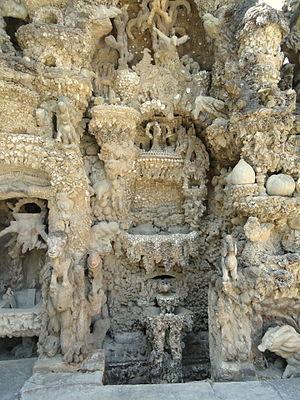
Le Palais idéal est un monument construit à Hauterives par le facteur Ferdinand Cheval, de 1879 à 1912.